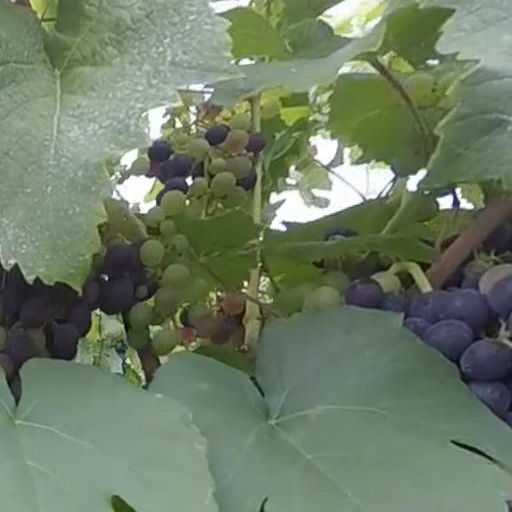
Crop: grape